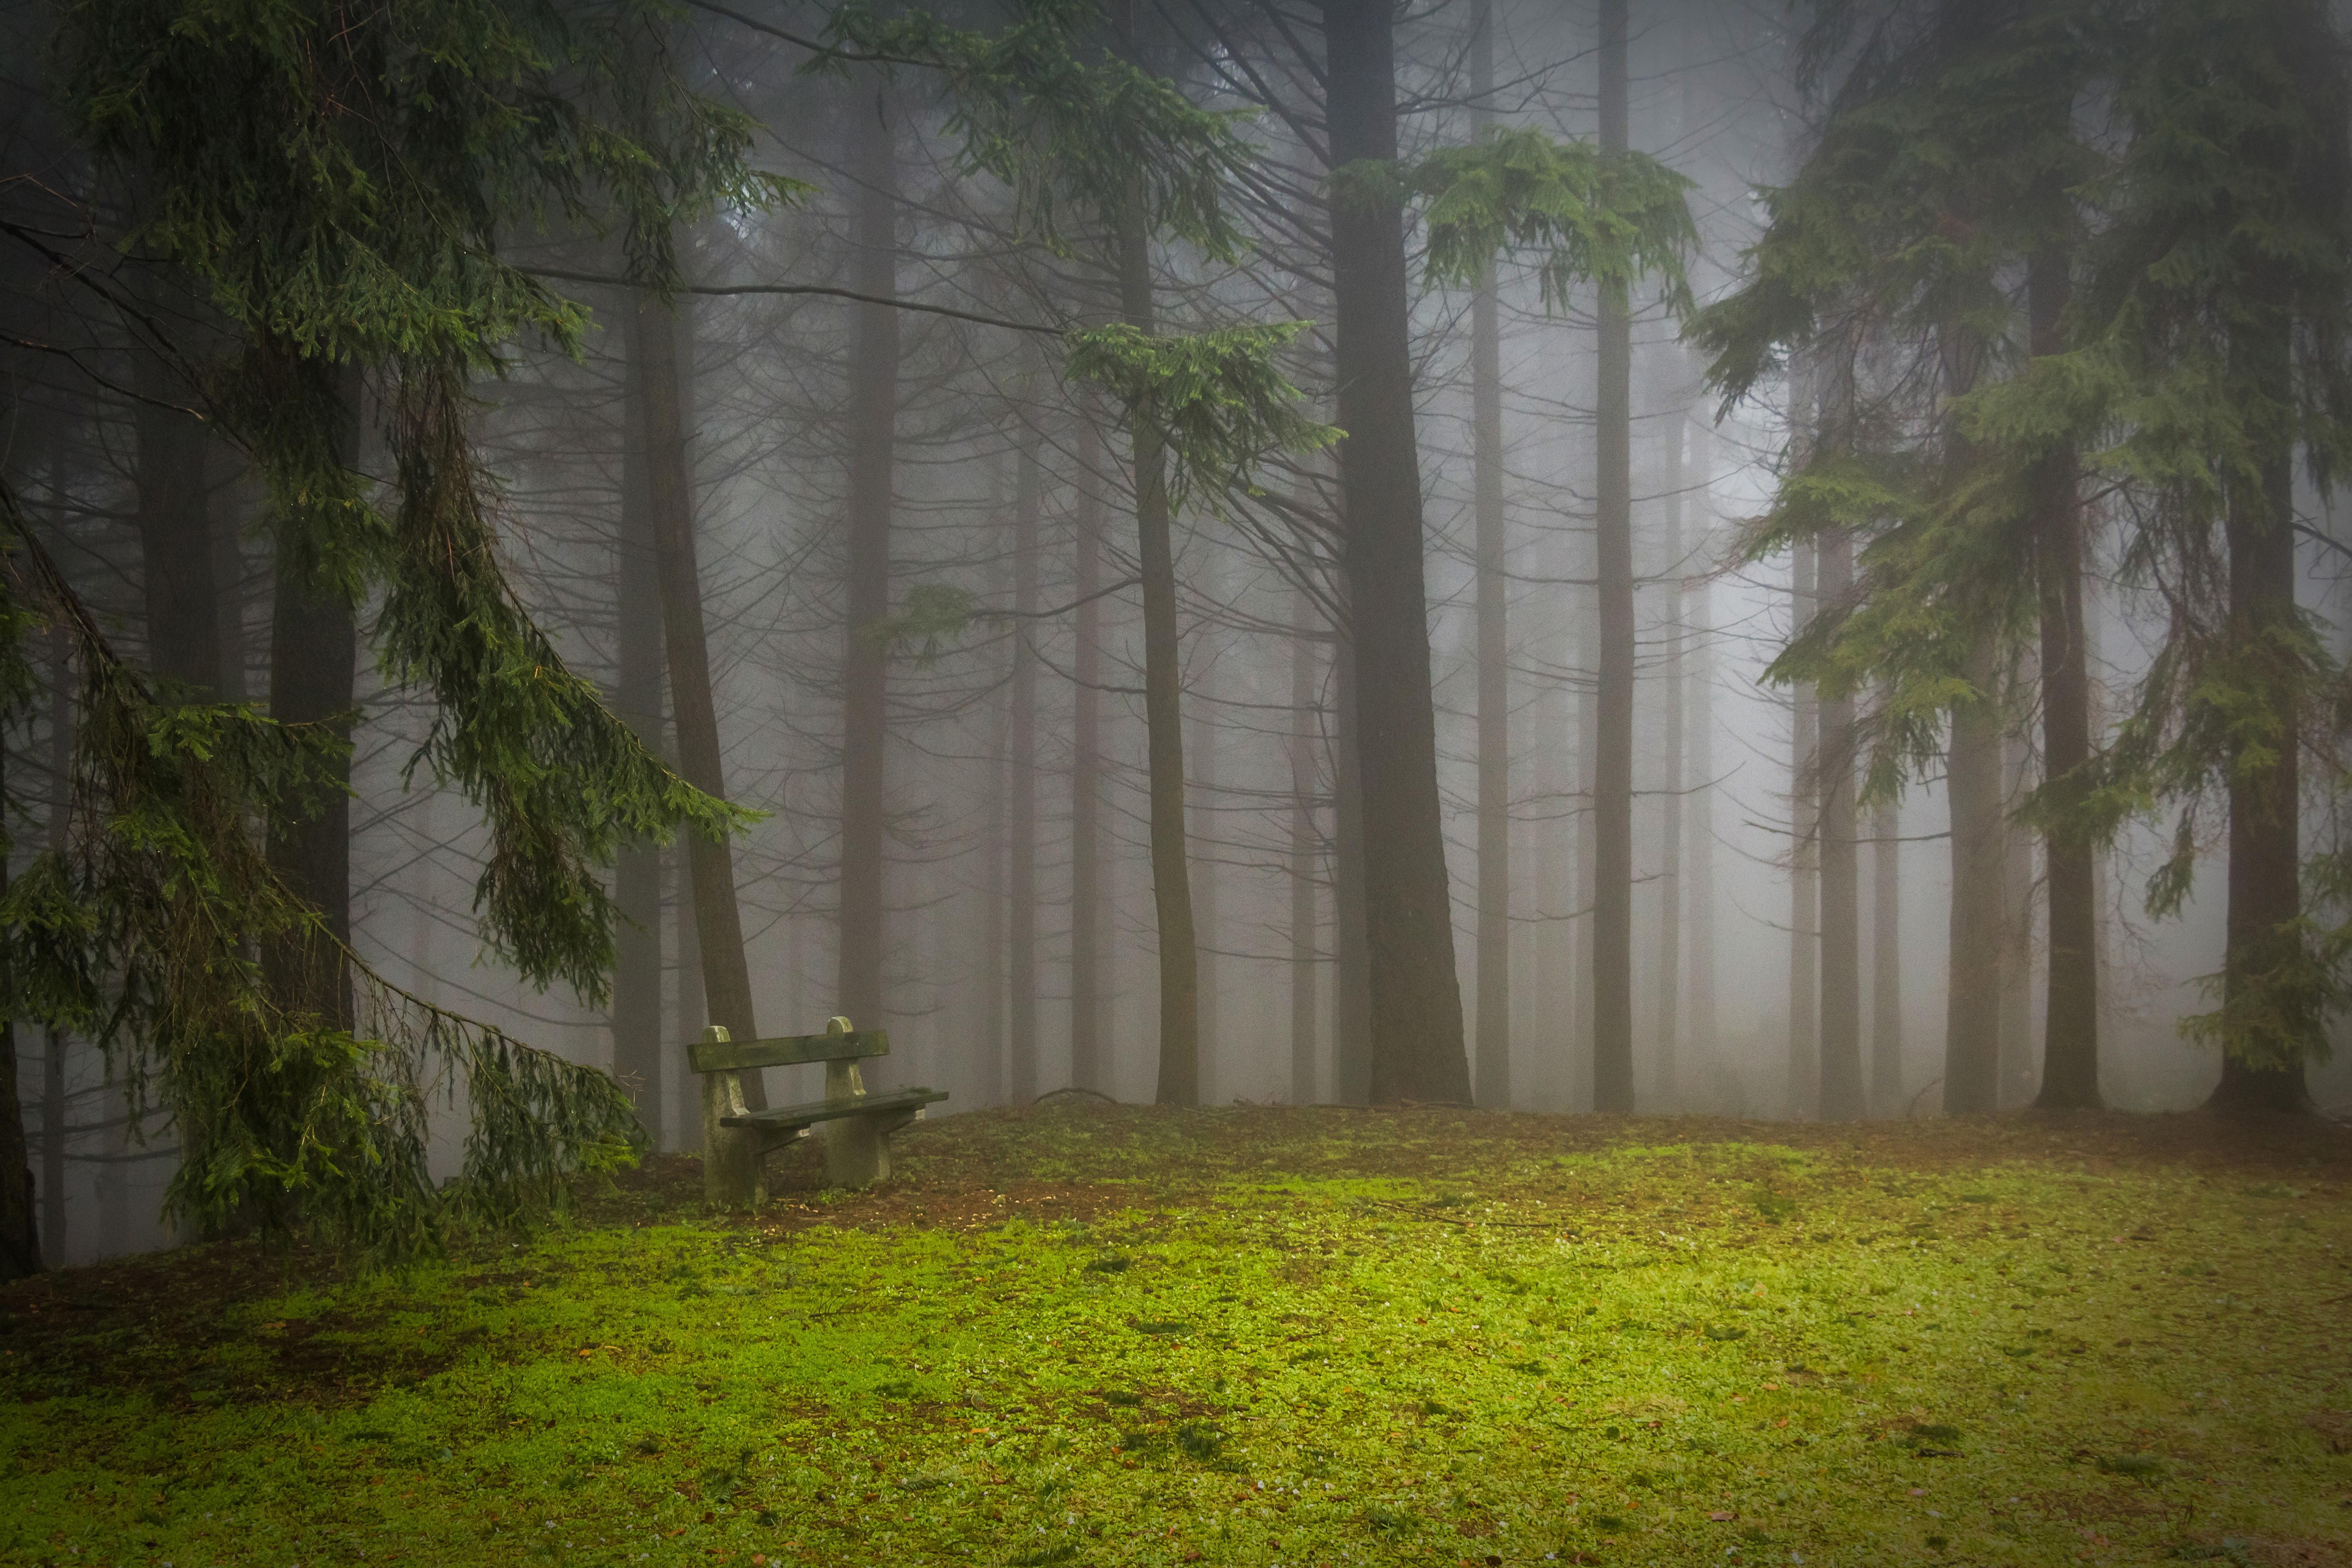
tree, nature, forest, winter, plant, fog, mist, sunlight, morning, pine, mystic, green, jungle, critter, weather, trees, misty, woodland, habitat, pad, screenshot, glade, pine wood, natural environment, atmospheric phenomenon, woody plant